Ikuno Korea Town

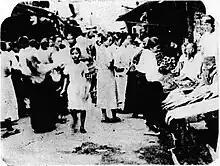
Koreans in Osaka, depicted in a book from 1938 by Zainichi Korean author

Beginning in 1939, millions of Koreans were mobilized to support Japan in World War II, with hundreds of thousands being forced to move to Japan to perform labor in extremely poor conditions. After Korea was liberated in 1945, around 600,000 remained in Japan for various reasons, namely to avoid the poverty and instability that resulted from the division of Korea and the subsequent Korean War. Around this time, Korean-owned businesses increased in density in the area, until the area became largely associated with the Korean community. Since then, both Korean and Japanese people have regularly visited the town to buy Korean food.